Love Unto Waste

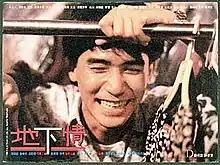
Film poster

Love Unto Waste is a 1986 Hong Kong drama film directed by Stanley Kwan and starring Tony Leung, Irene Wan, Elaine Jin, Tsai Chin, Chow Yun-fat with guest appearances by Elaine Chow and Winnie Yu.